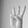
ASL letter: W